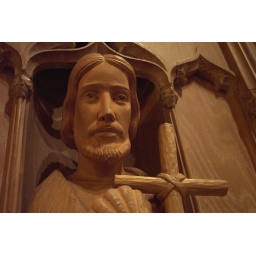
A wooden carving of Jesus Christ holding a cross at Saint John's Episcopal Cathedral in Spokane, Washington.